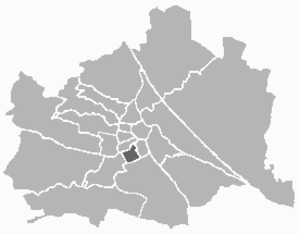
Margareten est le cinquième arrondissement de Vienne. En 1861, il fut séparé du 4ᵉ arrondissement Wieden et érigé en arrondissement indépendant. Margareten est typique des arrondissements centraux de la ville : densément peuplé avec peu d'espaces verts. Il est considéré comme un arrondissement populaire et concentre beaucoup de HLM.